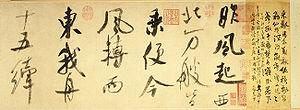
Mi Fu ou Mi Fou ou Mi Fei, également nommé fú, surnom : Yuanzhang, noms de pinceau : Mi Nangong, Xiangyang Manshi, Haiyue Waishi, Lumen Jushi, né en 1051 à Xiangyang, mort en 1107 à Huaiyang, fut un peintre chinois du XIᵉ siècle.